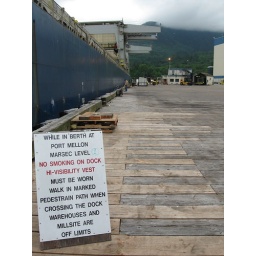
in water survey = swimming the entire length and breadth of the ship to look for damage